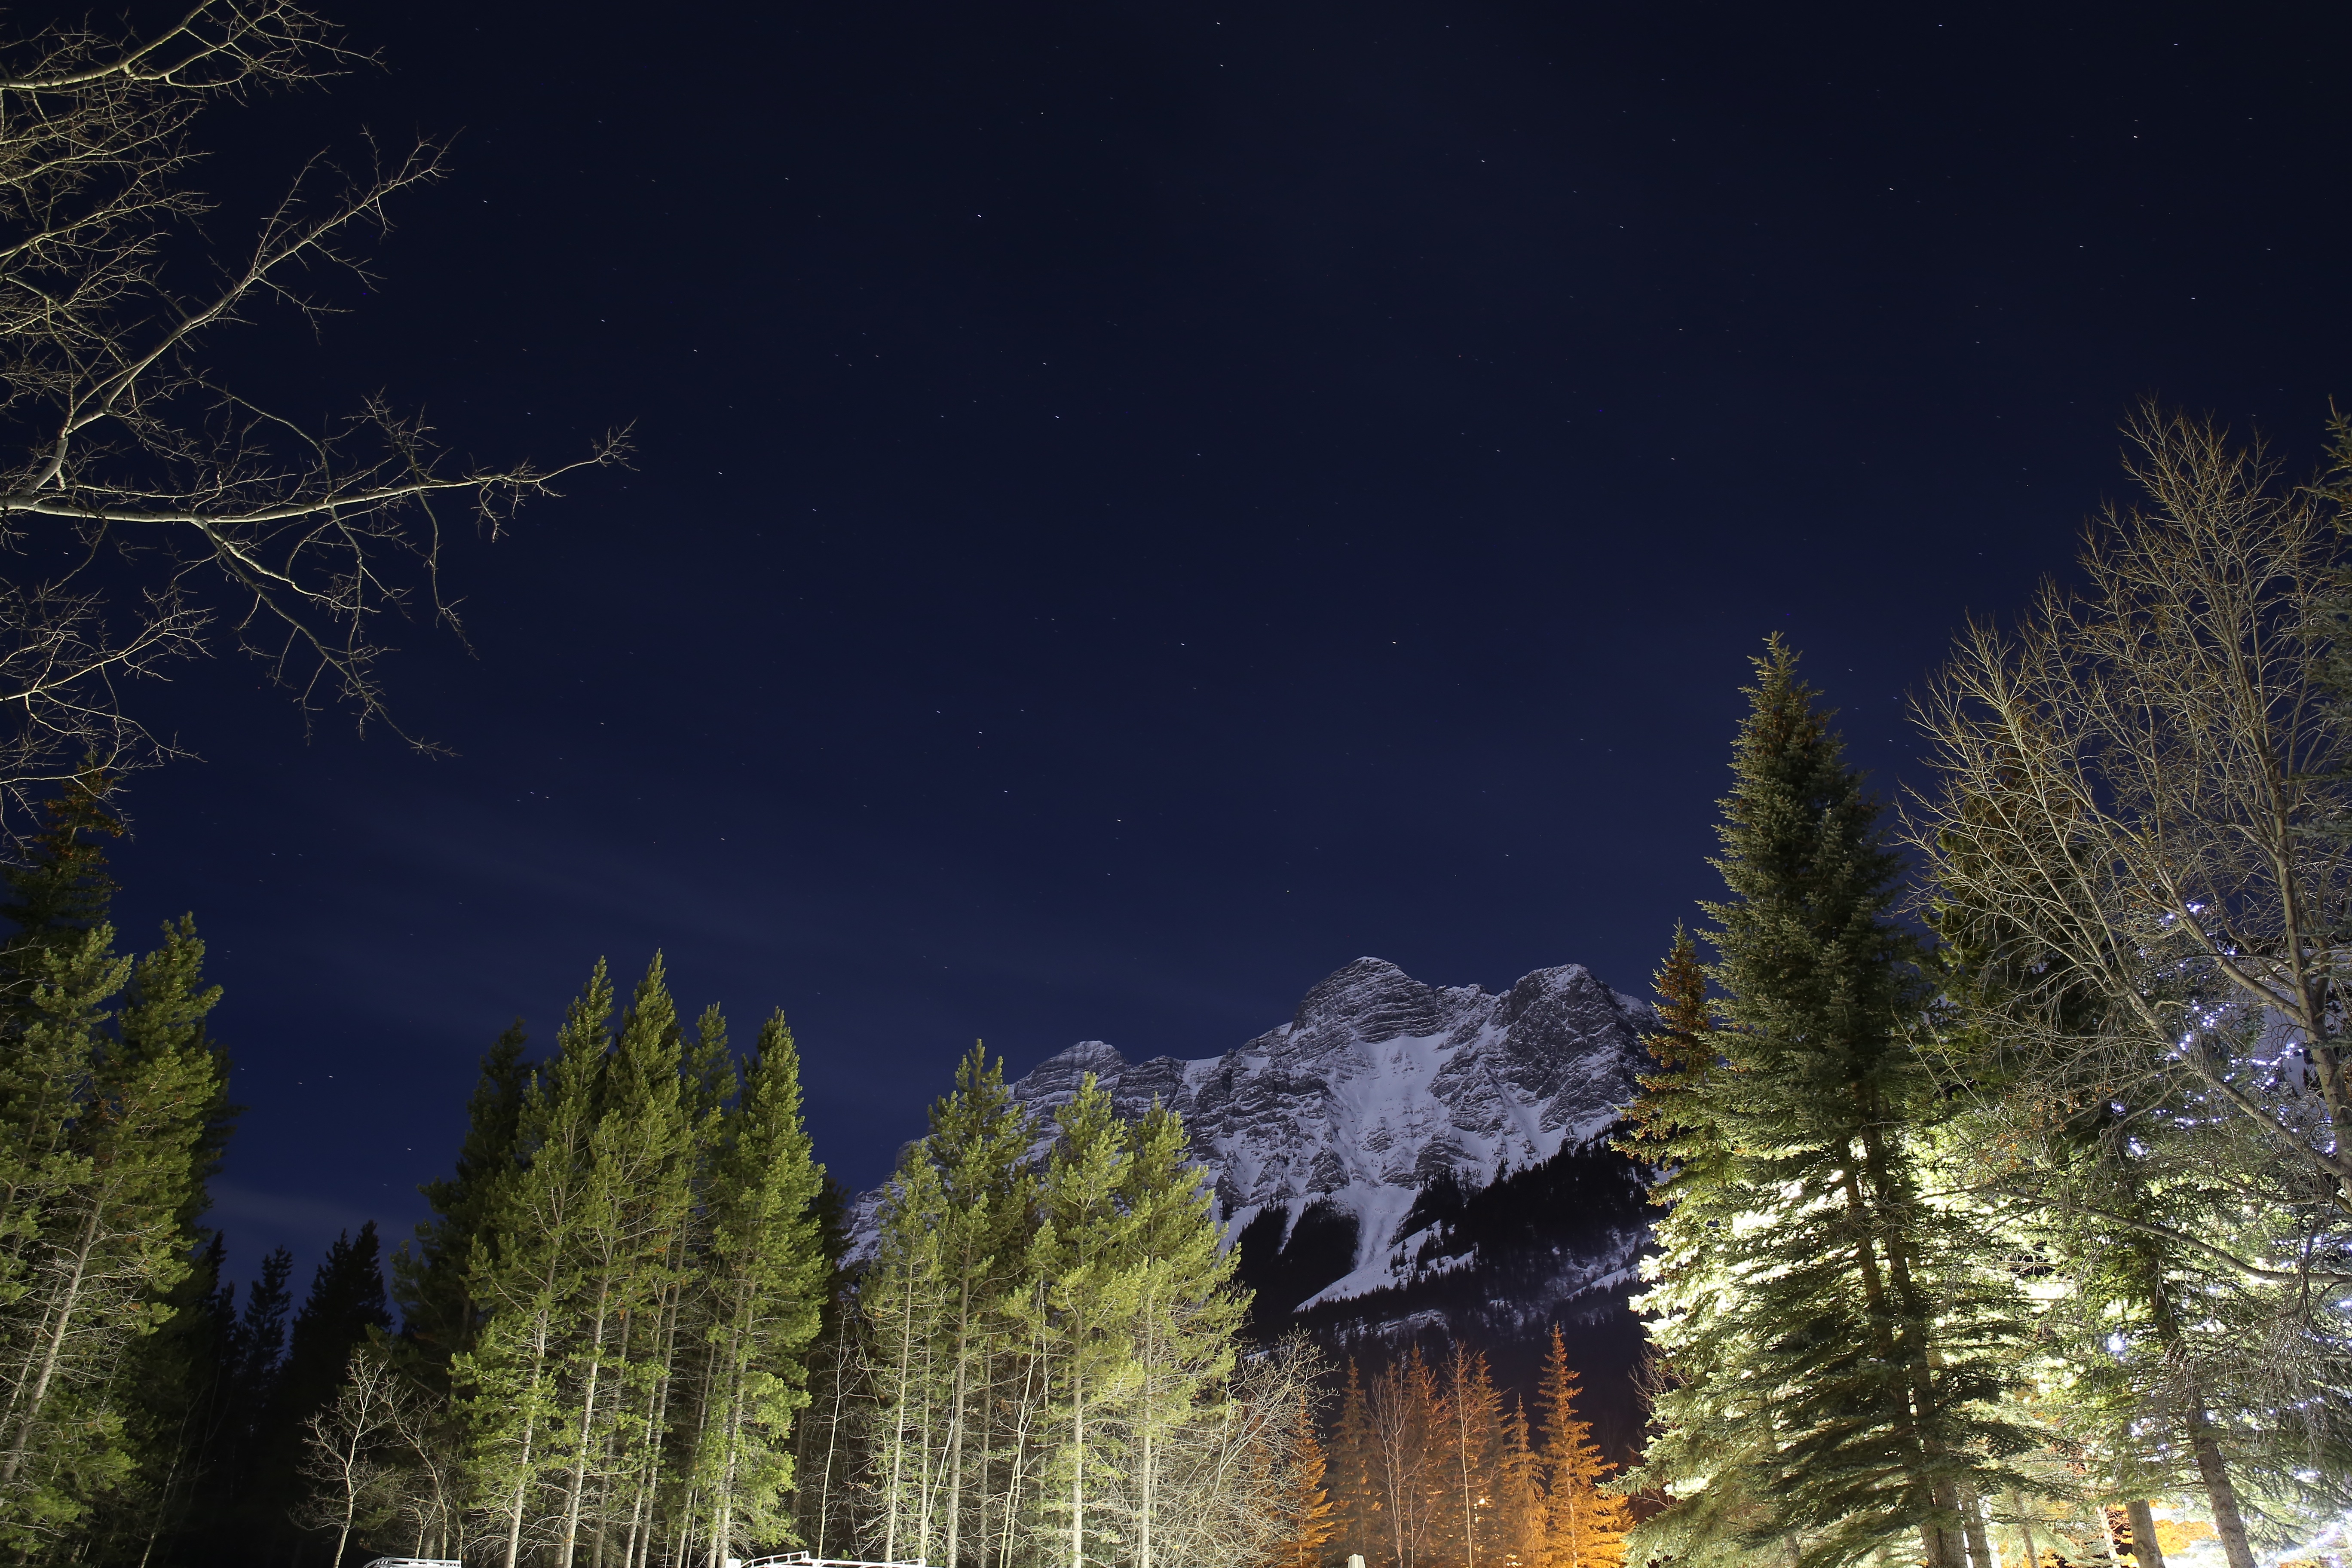
tree, nature, forest, rock, wilderness, branch, mountain, snow, winter, plant, sky, night, sunlight, star, mountain range, evening, reflection, weather, fir, season, snow mountain, spruce, canada, rockies, the night sky, winter mountain, atmospheric phenomenon, woody plant, mountainous landforms